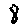
Label: 8